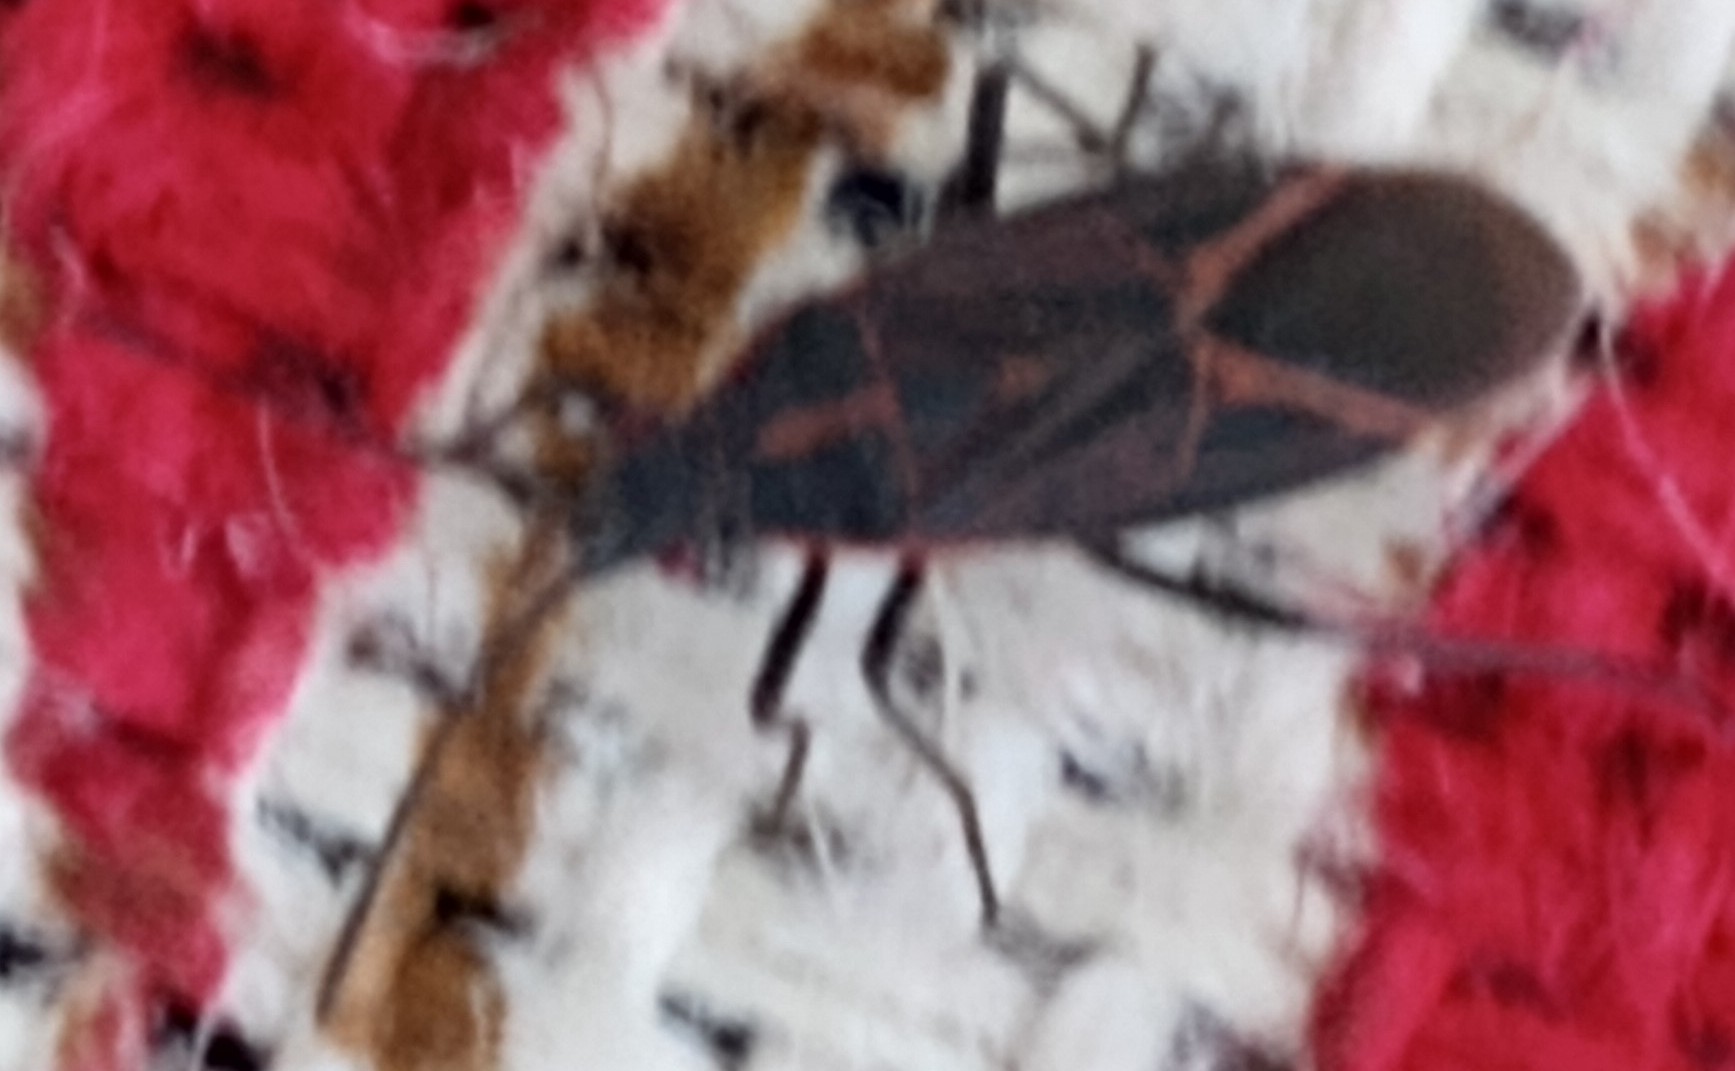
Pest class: occasional_pest